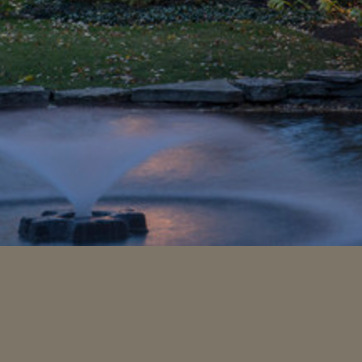
Material: water